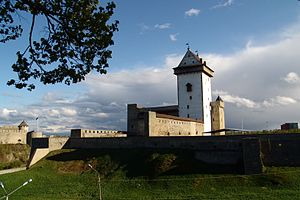
Narva
Narva
Narva er Estlands tredjestørste by med ca. 67.000 indbyggere. Byen ligger ved den russiske grænse. Floden Narva, som danner grænsen mellem Estland og Rusland, løber fra Peipsi-søen gennem byen til Narva-Jõesuu, hvor den løber ud i Narvabugten, der er en del af Den Finske Bugt.